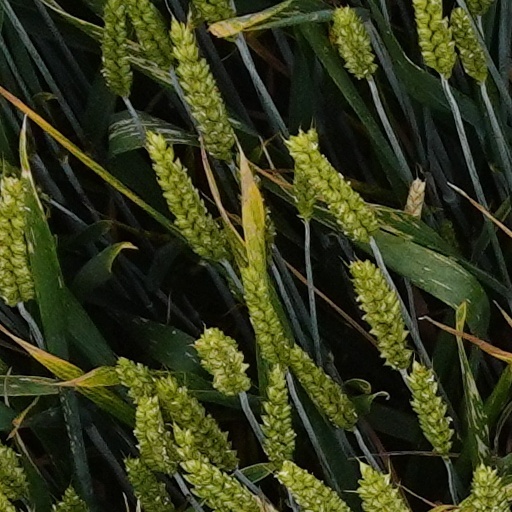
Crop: wheat